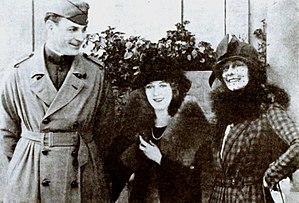
Frances Marion, née Marion Benson Owens à San Francisco, en Californie est une journaliste, écrivaine, réalisatrice et scénariste américaine, souvent citée comme l'une des plus célèbres scénaristes du XXᵉ siècle avec June Mathis et Anita Loos.